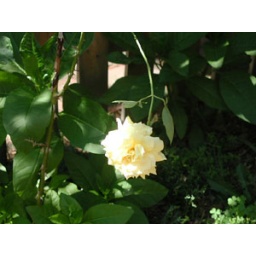
a yellow rose in our yard